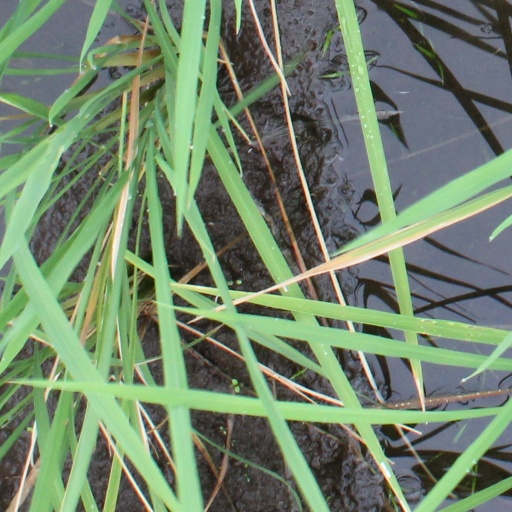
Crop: rice